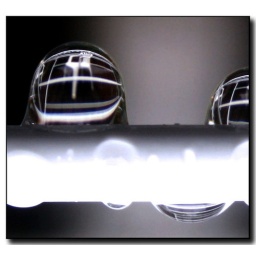
Here is a cropped version You can just make out the white chair in the drop. :~)